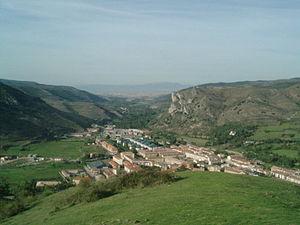
Ezcaray est une commune de la communauté autonome de La Rioja, en Espagne.
La 4ᵉ étape du Tour d'Espagne 2012 s'est déroulée le mardi 21 août 2012, partant de Barakaldo et arrive à Valdezcaray après 160,6 km de course.